Political prisoner

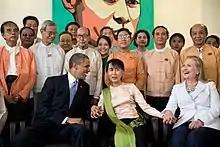
Nobel Peace Prize laureate Aung San Suu Kyi and her staff at her home in Yangon

Due to the lack of a single, internationally recognized legal definition of a political prisoner, nongovernmental organizations like Amnesty International, aided by legal scholars, determine whether prisoners meet their criteria of political prisoners on a case-by-case basis.